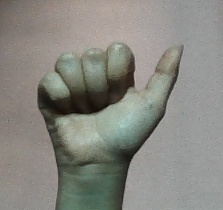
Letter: dhad